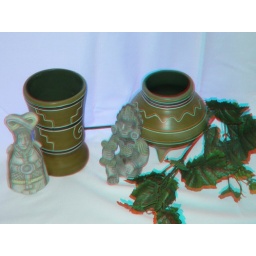
Some South American knick knacks. Viewing requires 3D glasses with red over left eye, blue over right.